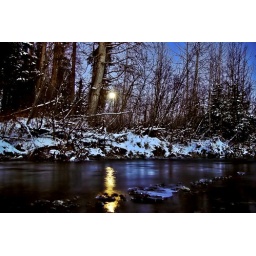
Rising moon in Alaska, reflected on river water and ice.